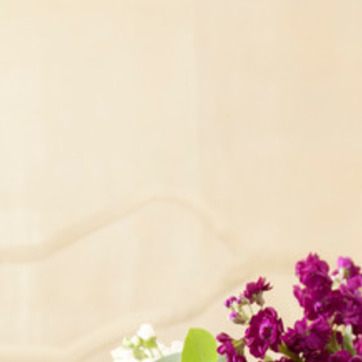
Material: wallpaper